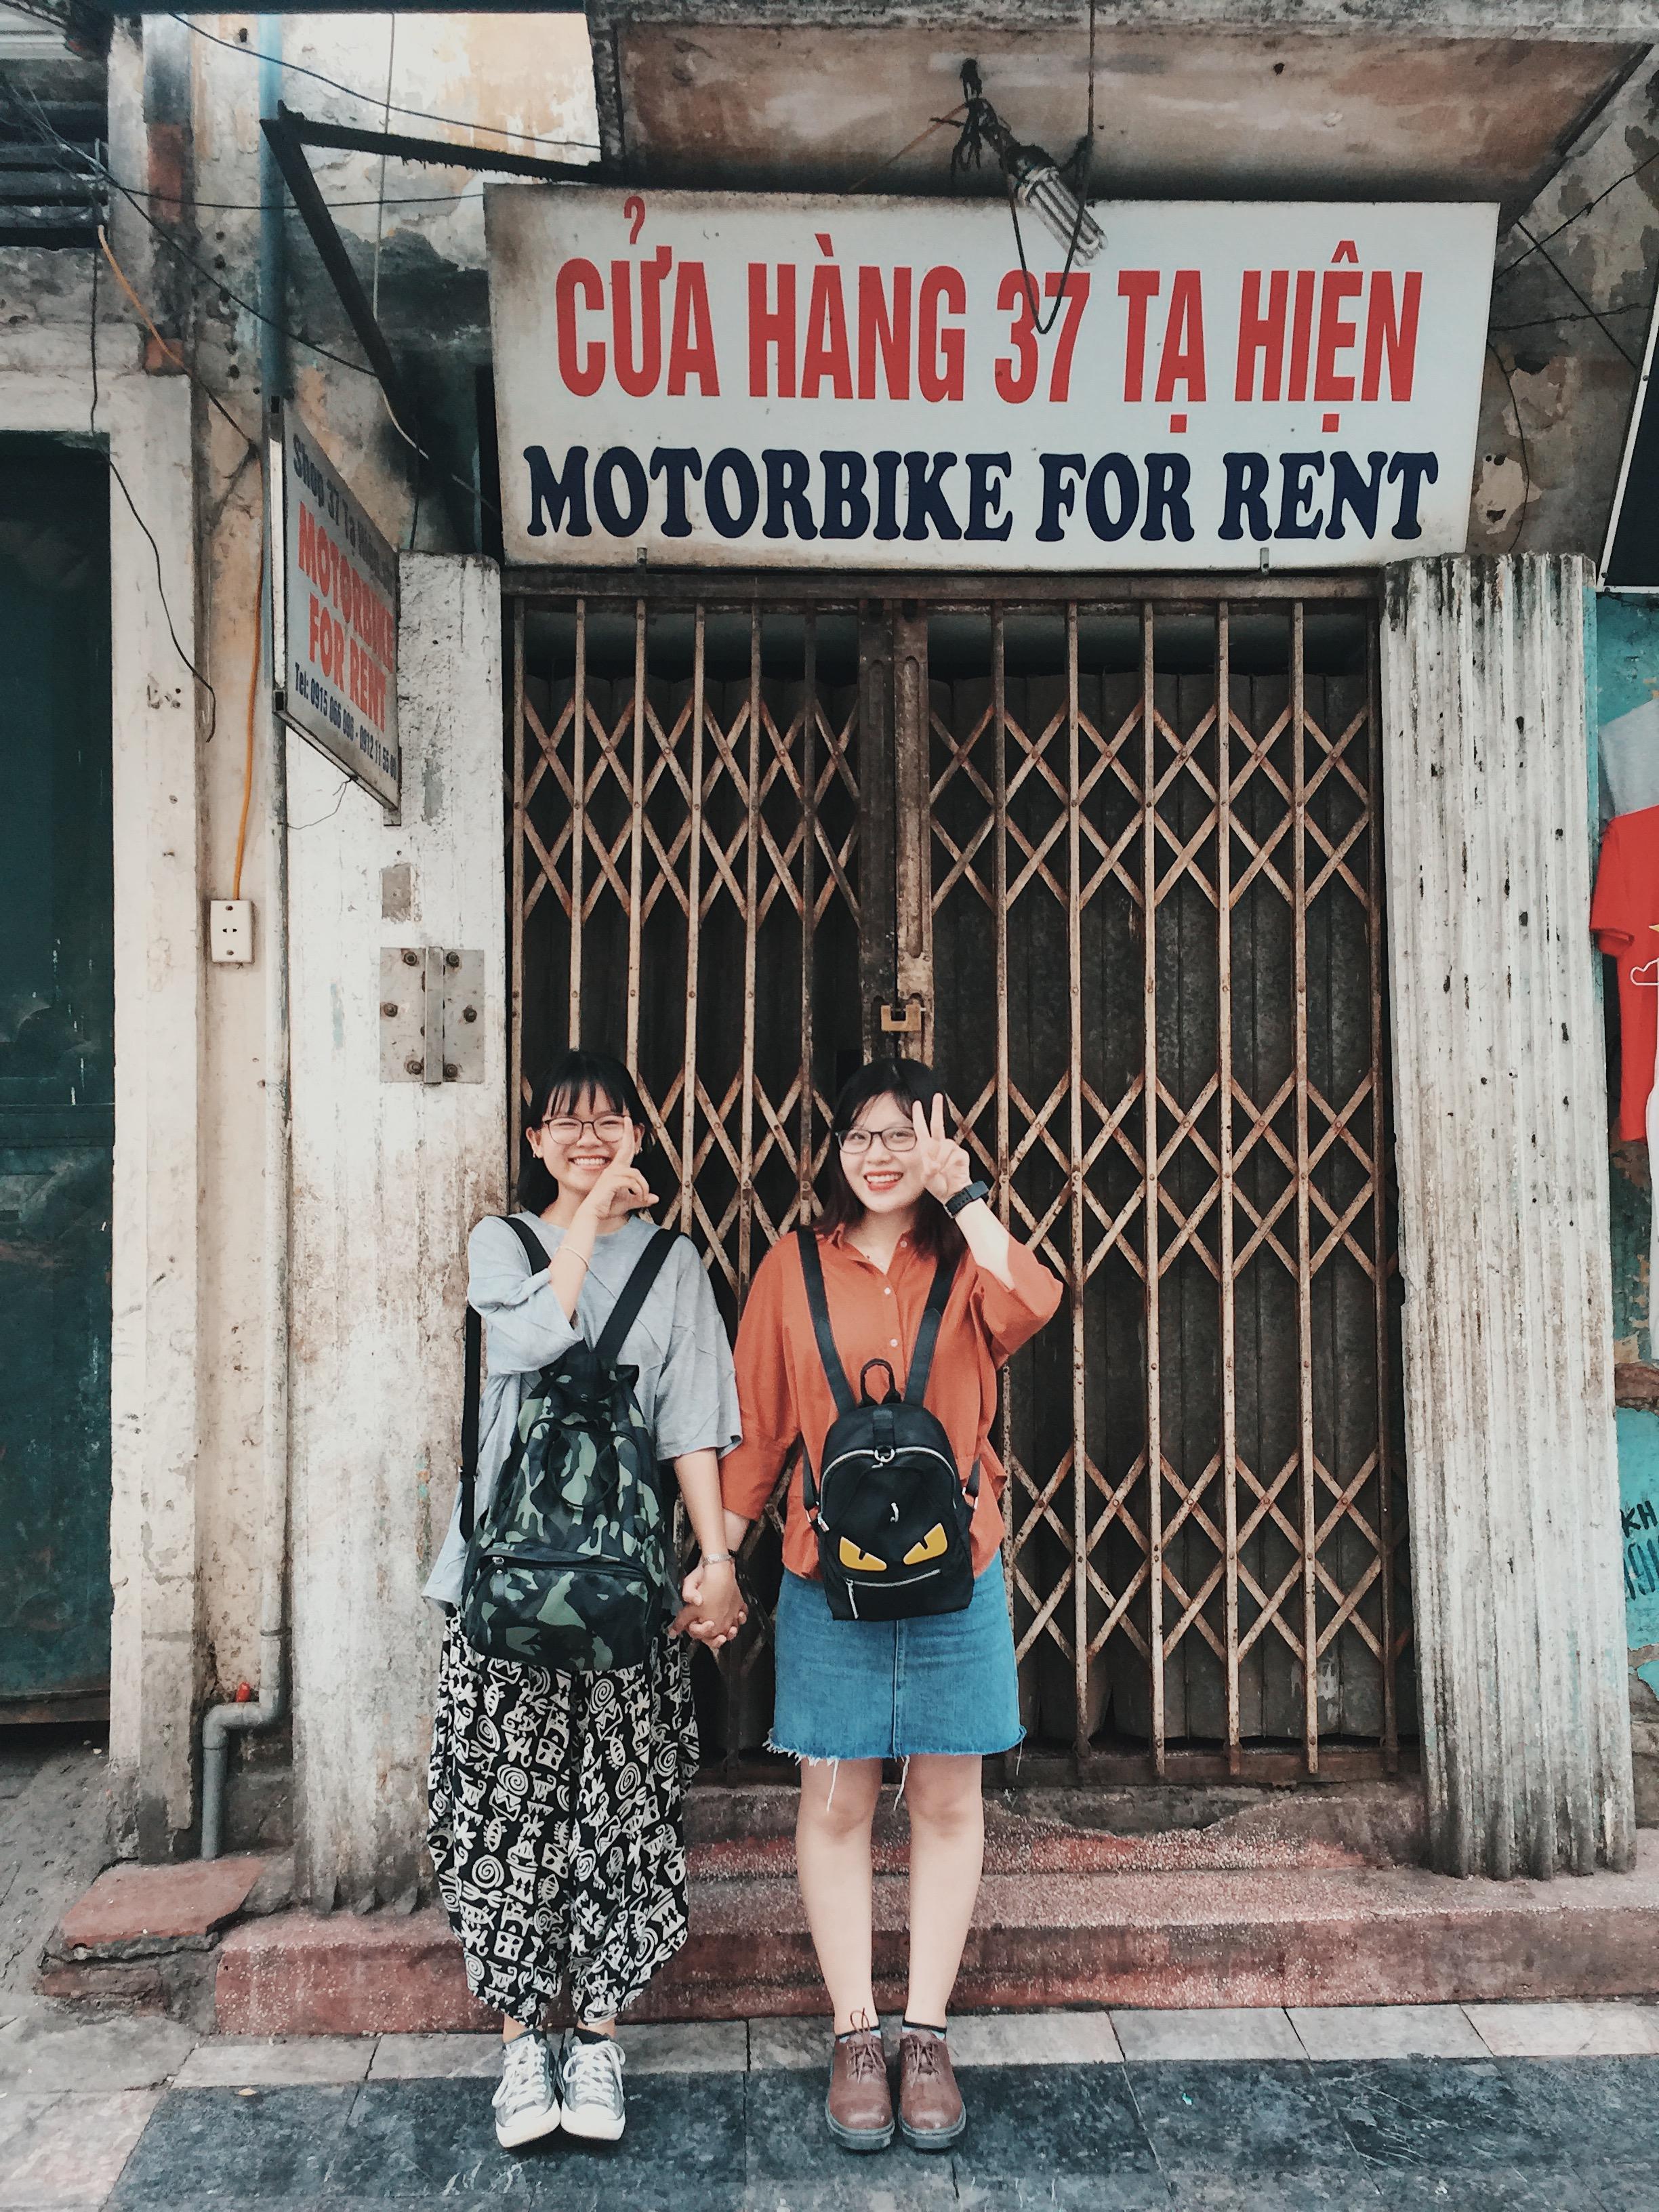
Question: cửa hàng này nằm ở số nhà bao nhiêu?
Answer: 37